30th Waffen Grenadier Division of the SS

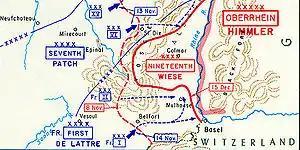
The advance of Alexander Patch's U.S. 7th Army and Jean de Lattre de Tassigny's French 1st Army in the Belfort Gap.

The success of the French breakthrough in the Belfort Gap starting on 13 November 1944 created a crisis in the German defences from Belfort to Mulhouse. Siegling offered the use of the 30th Waffen Grenadier Division to the 19th Army, tasked with defending the area. Because of its previous mutiny, the 19th Army rejected its deployment to the front, insisting that it be used for security in the rear. With defending units under severe pressure by the French advance, the Germans committed the 30th Waffen-SS Division to counterattack the French at Seppois. The advance of the SS unit on 19 November reached a point roughly a mile north of Seppois, but was held there and pushed back by French counterattacks. On 22 November 1944, the unit fought against the French 1st Armored Division and was credited with destroying six tanks. The war diary of German Supreme Command West noted their success and included praise for the bravery of the 30th Waffen Grenadier Division. The division then went on the defensive in the area around Altkirch on the instructions of Himmler, where it was subordinated to the LXIII Army Corps. The division's Regiment 76 was used to hold the Altkirch–Hirtzbach line while Regiment 75 was along the Rhône–Rhine Canal.